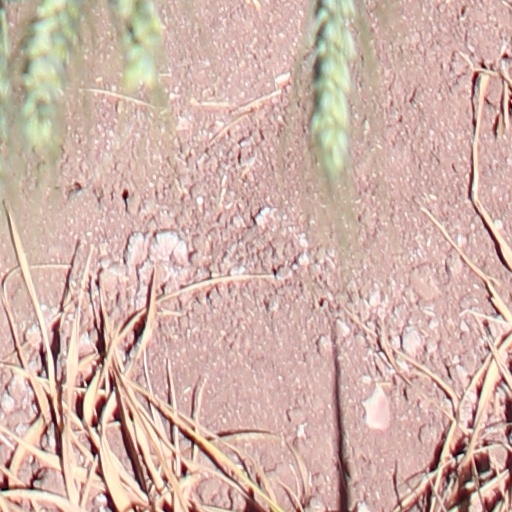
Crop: wheat